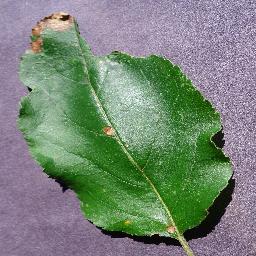
Label: Apple___Black_rot